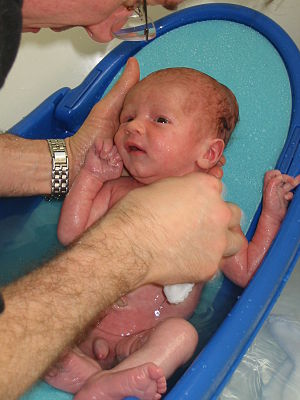
Dreng / Billeder
Ordet dreng bruges i dag oftest om et barn af hankøn.